Commercial aviation

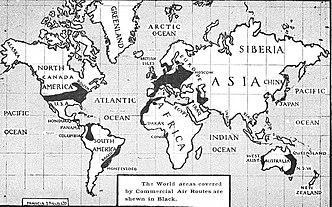

Commercial aviation is the part of civil aviation that involves operating aircraft for remuneration or hire, as opposed to private aviation.